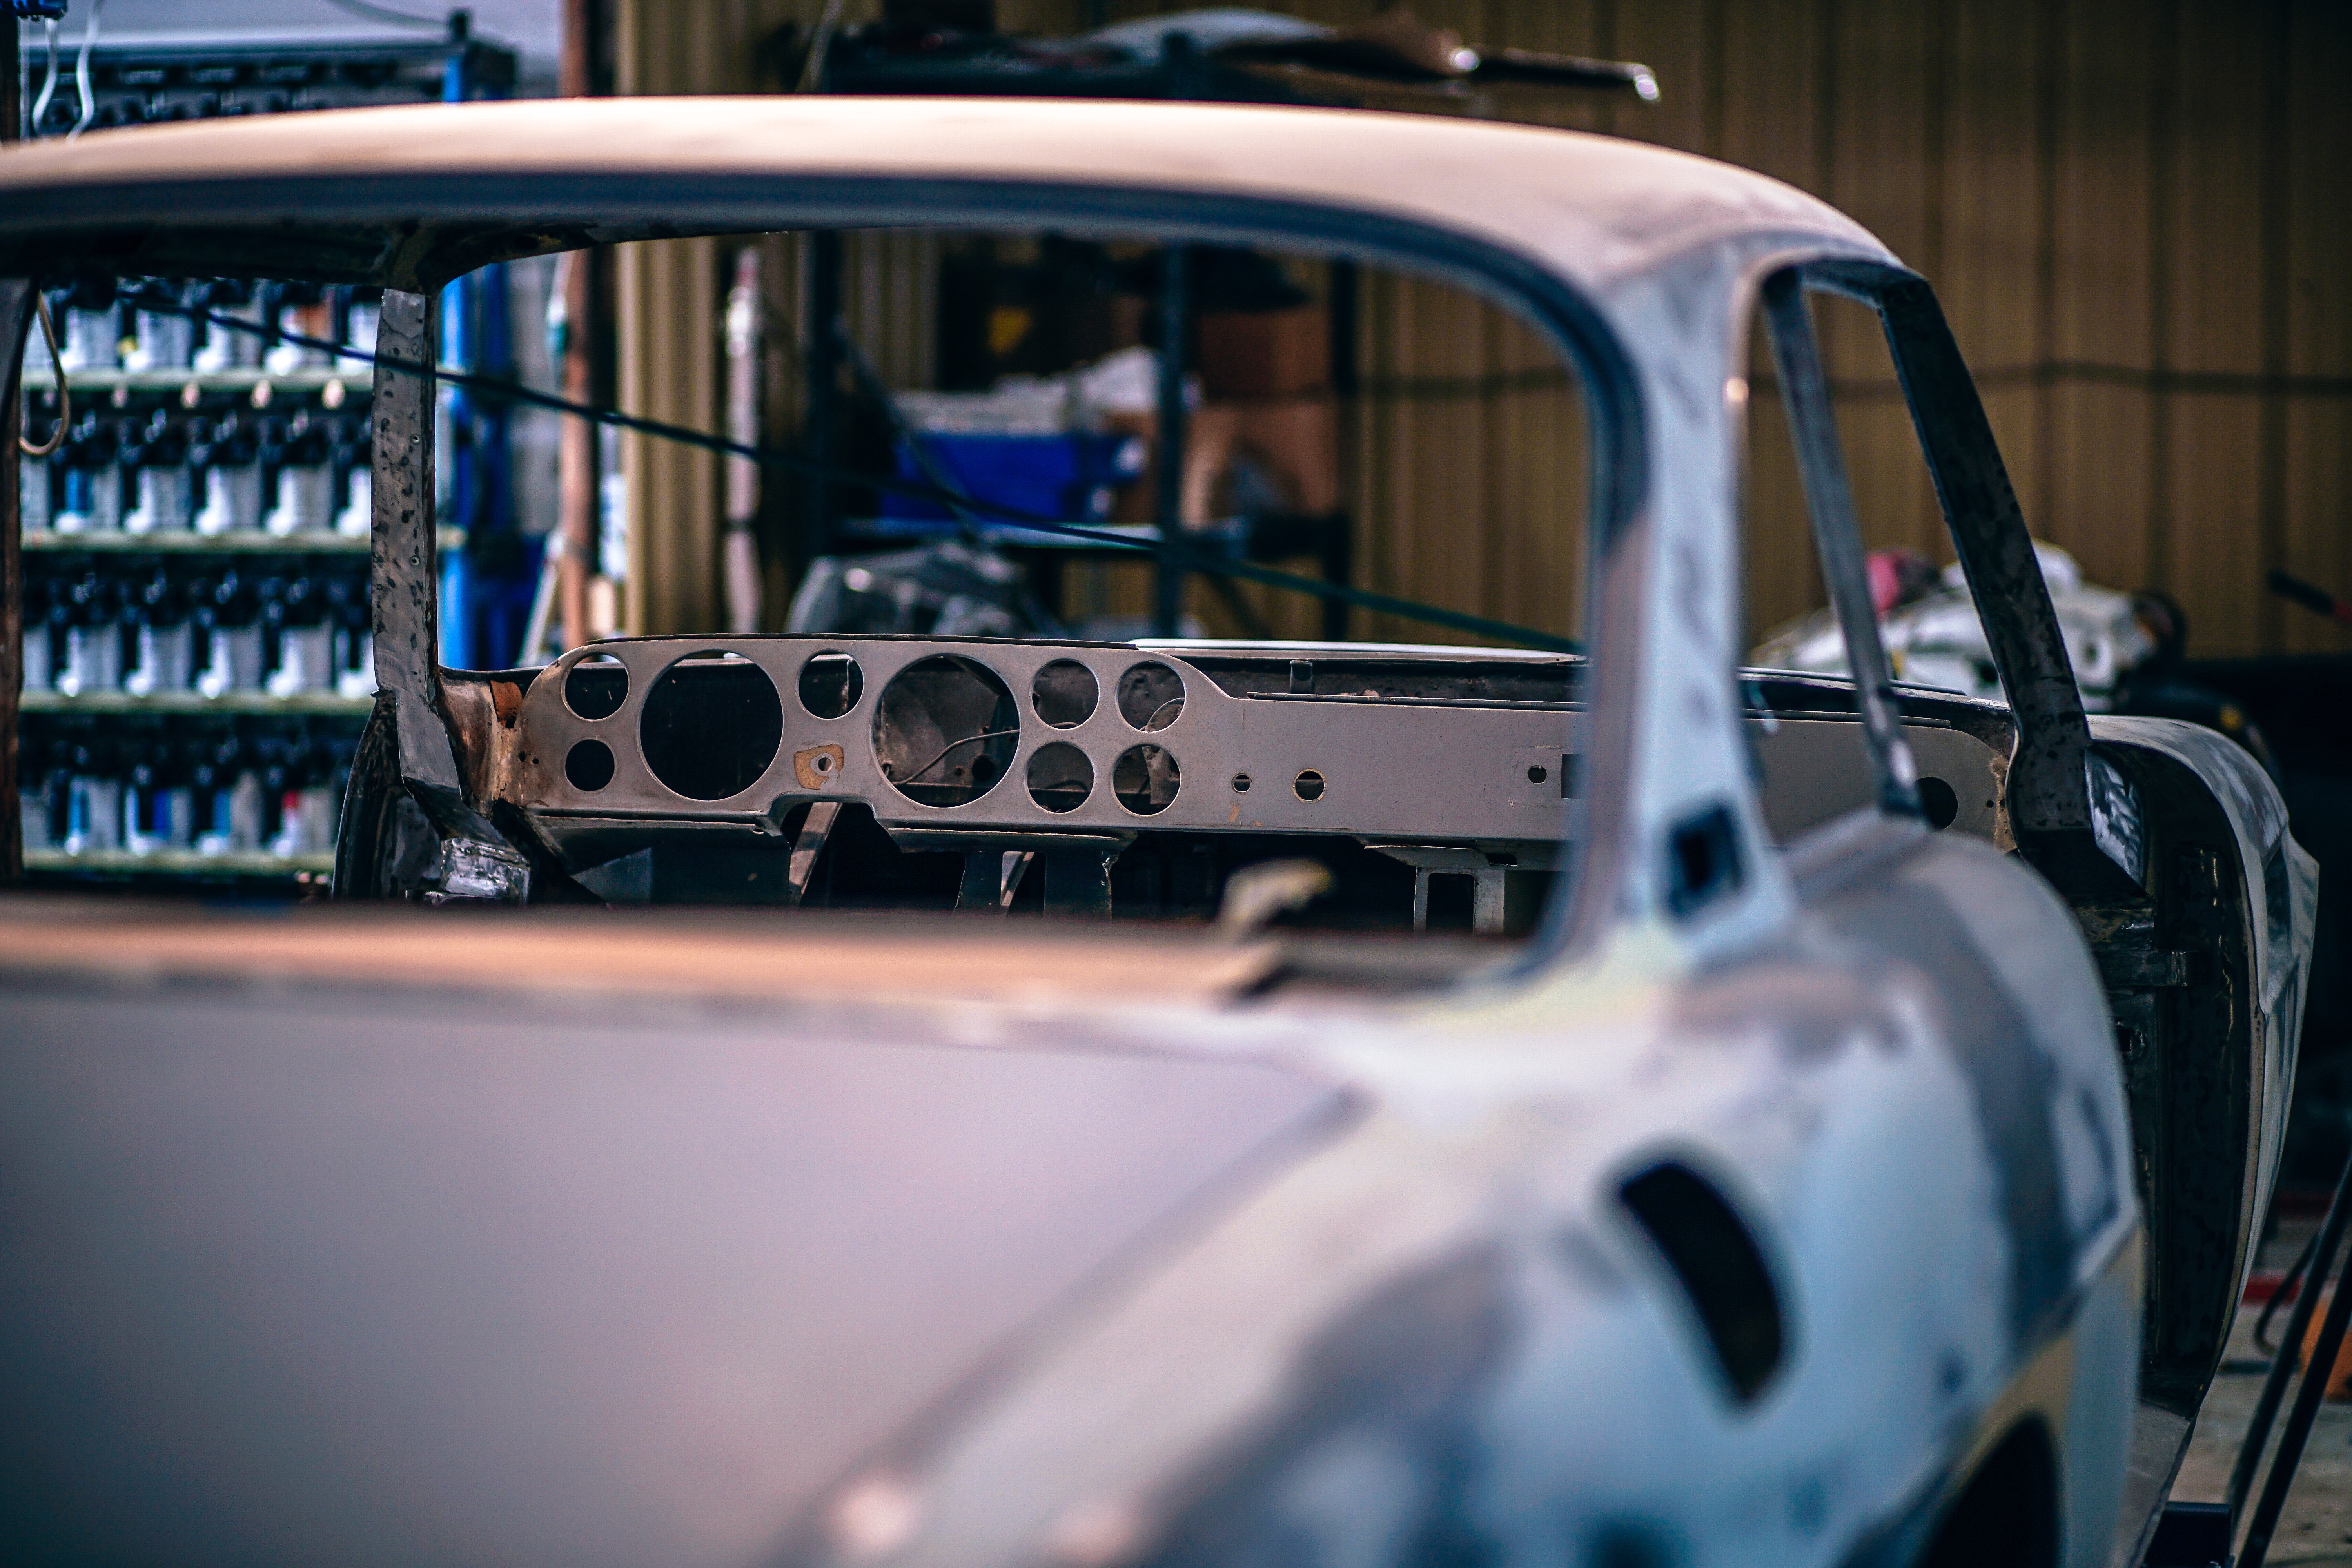
car, vehicle, blue, automobile make